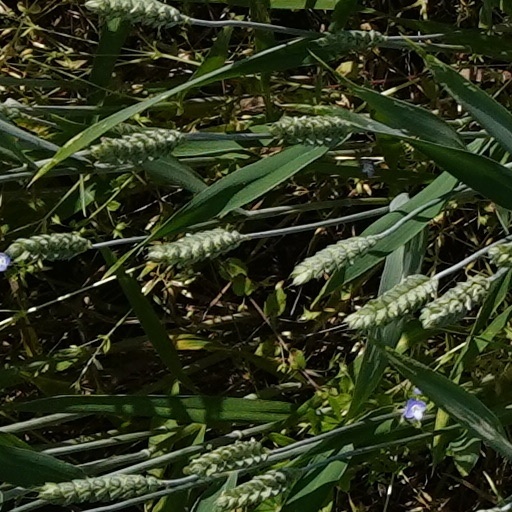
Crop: wheat